Dodge County Airport

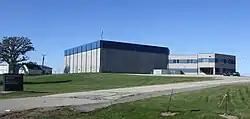
Entrance

Dodge County Airport is a county-owned public-use airport in Dodge County, Wisconsin, United States. It is located two nautical miles (4 km) north of the central business district of Juneau, Wisconsin. It is situated along Wisconsin Highway 26.